Siberian flying squirrel

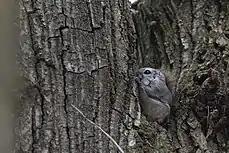

They mate early in the spring. In southern Finland the first mating season begins in late March, with a second mating season occurring in April. After a gestation period of five weeks, the female gives birth to a litter of usually two or three young, each weighing about 5 grams. They preferentially build their nest in holes made by woodpeckers, but they may also nest in birdhouses if the size of the entrance is appropriate. The nest consists of a pile of soft materials (preferably soft beard lichen) into which the squirrel burrows. They can live up to about five years.